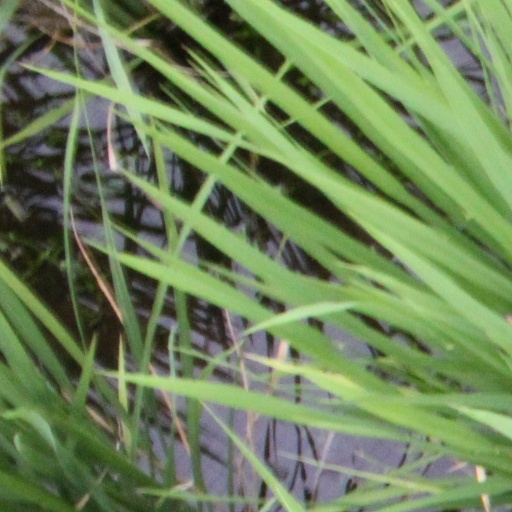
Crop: rice